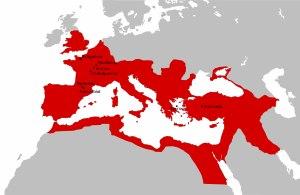
Le forum gallo-romain de Vieux-la-Romaine fait partie du site archéologique de l'antique Aregenua située à environ 11 km au sud de Caen.